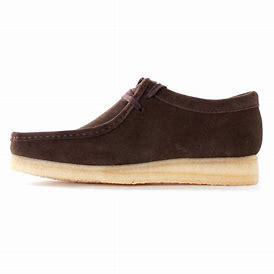
Brand: Clarks
Model: Originals Clarks Originals Wallabee